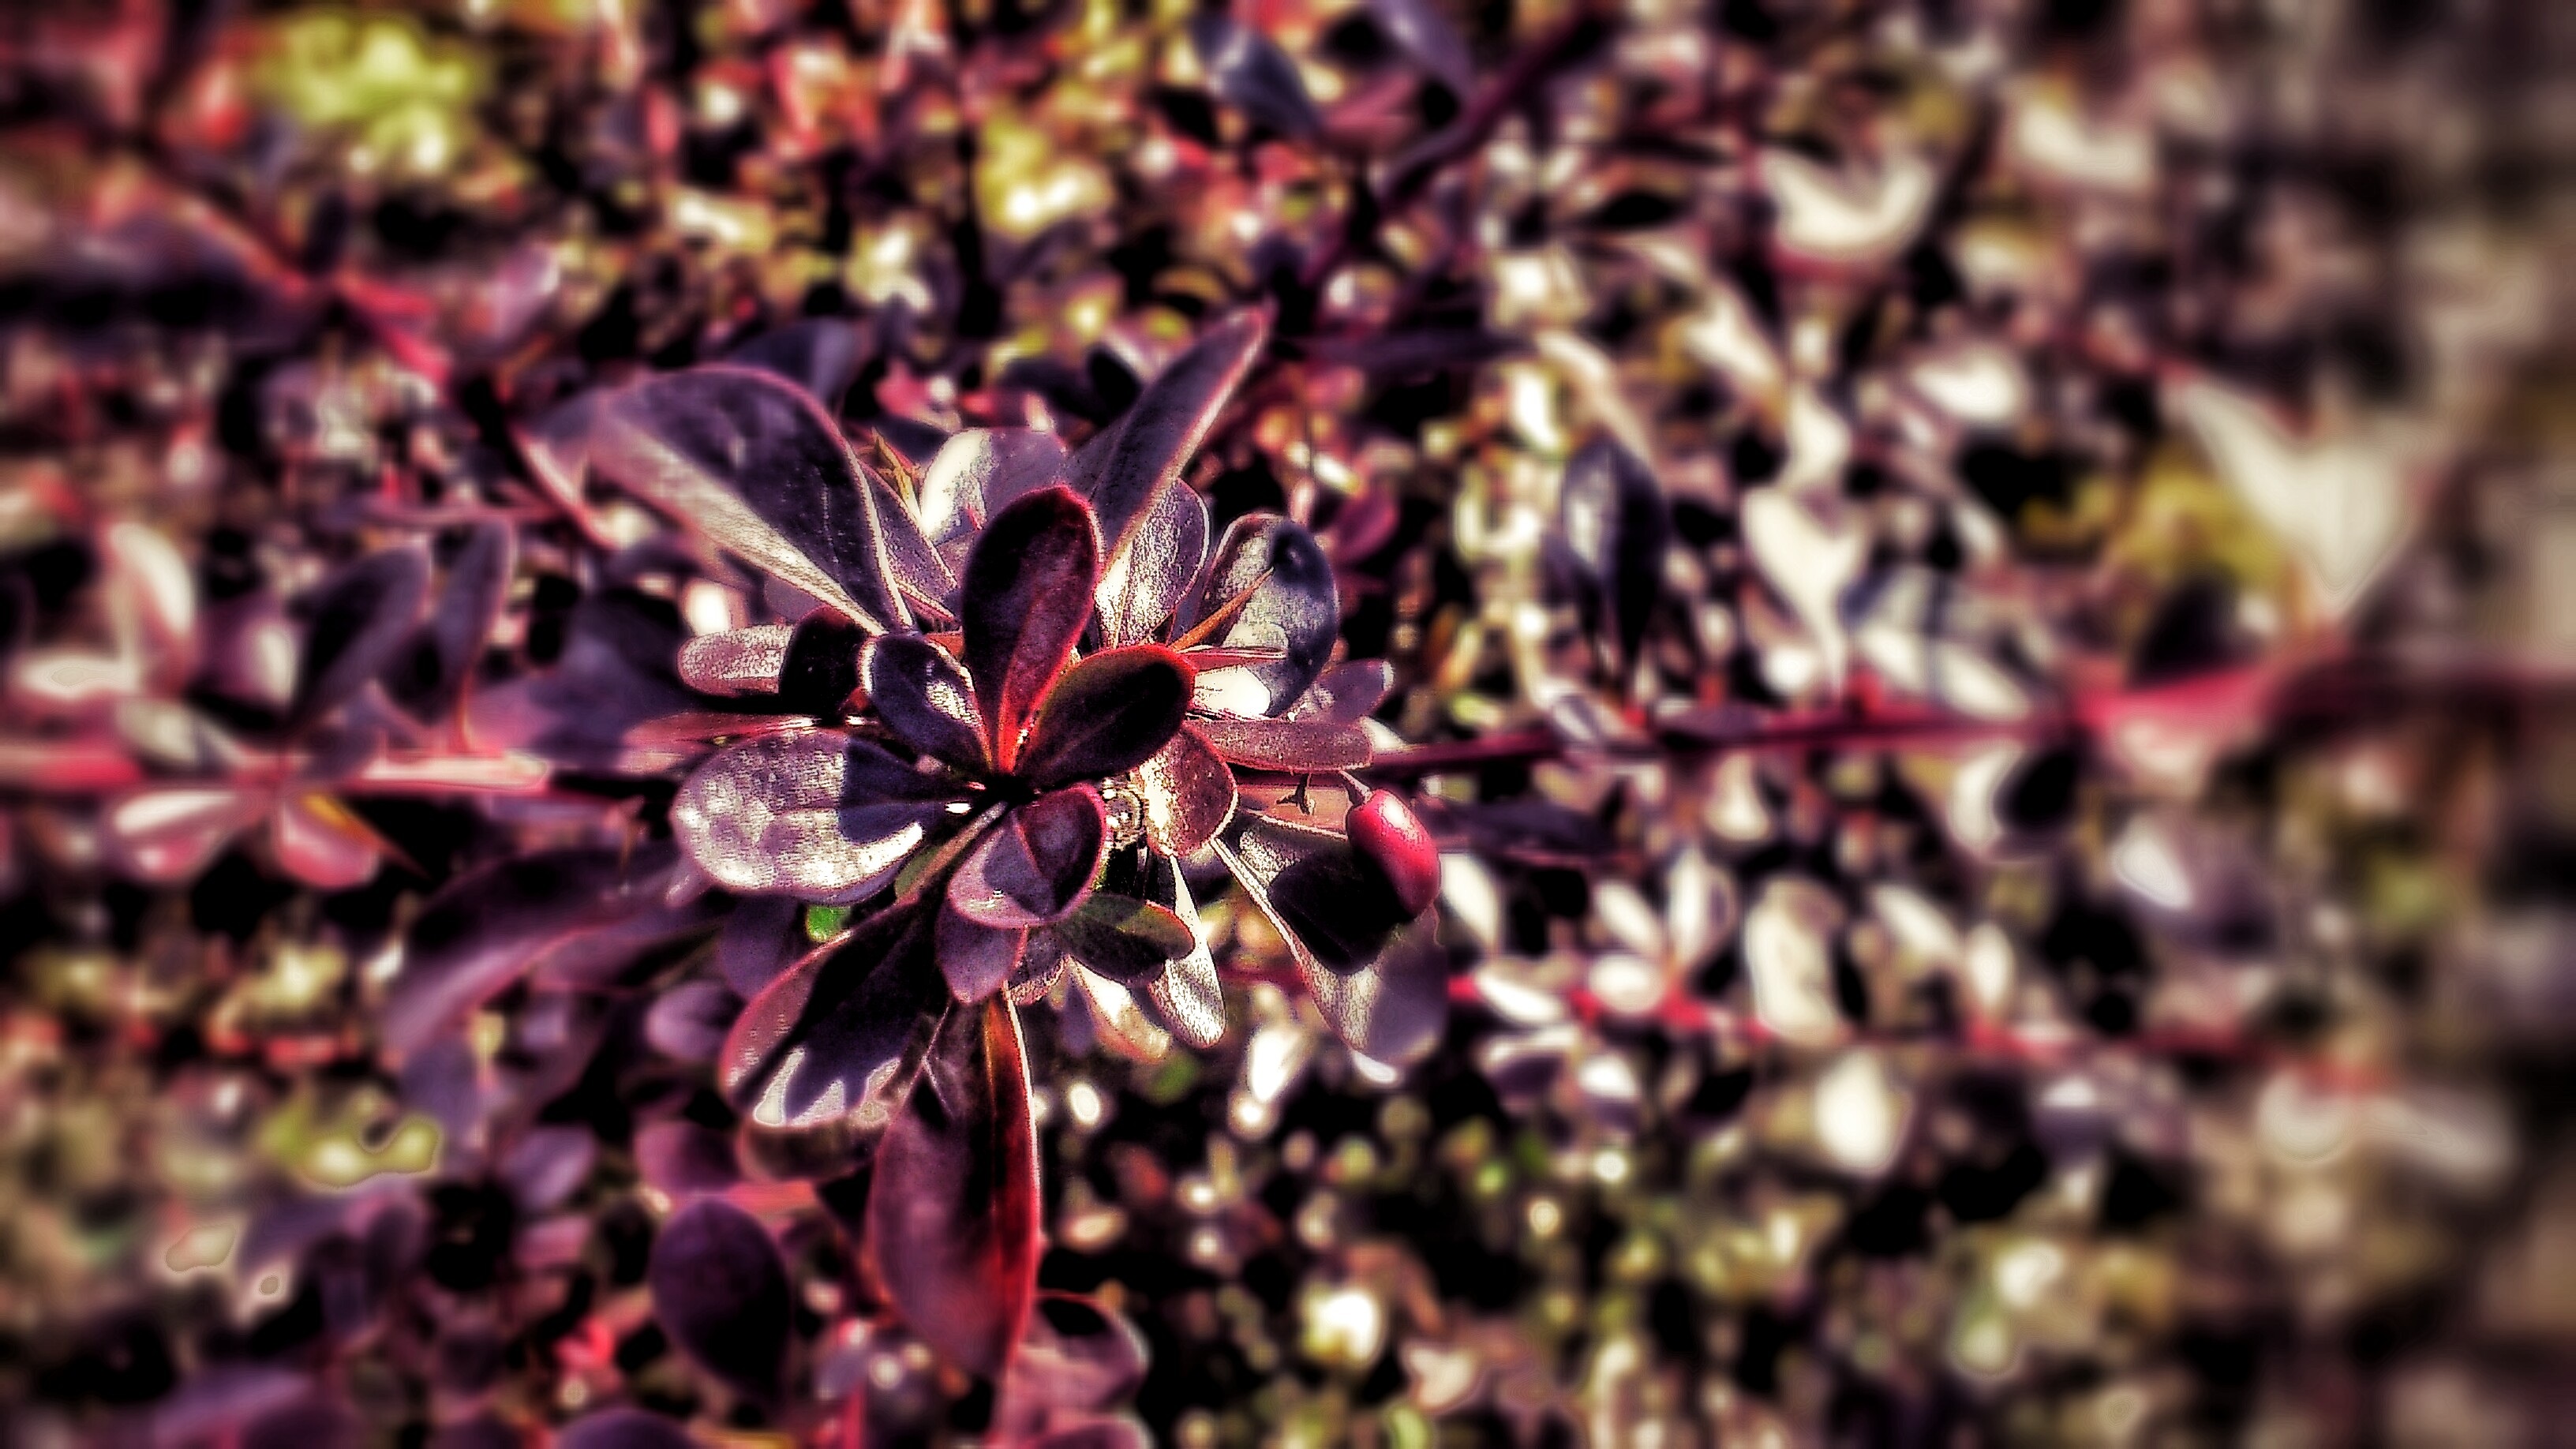
tree, nature, branch, blossom, plant, photography, leaf, flower, bush, spring, red, autumn, botany, flora, season, wildflower, close up, shrub, macro photography, flowering plant, land plant, arming